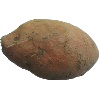
Label: Potato Sweet 1